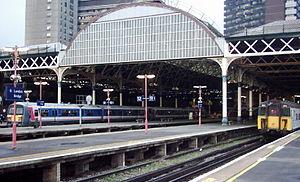
London Bridge est un terminus ferroviaire du centre de Londres et la station de métro de Londres connectée à Southwark, au sud-est de Londres. Il occupe une vaste zone sur trois niveaux immédiatement au sud-est du London Bridge, d'où il tire son nom. La gare principale est la plus ancienne gare ferroviaire de la zone tarifaire 1 de Londres et l'une des plus anciennes du monde ayant ouvert ses portes en 1836. C'est l'une des deux principales lignes terminales de Londres au sud de la Tamise et est la quatrième gare la plus fréquentée de Londres, avec plus de 50 millions de clients par an.